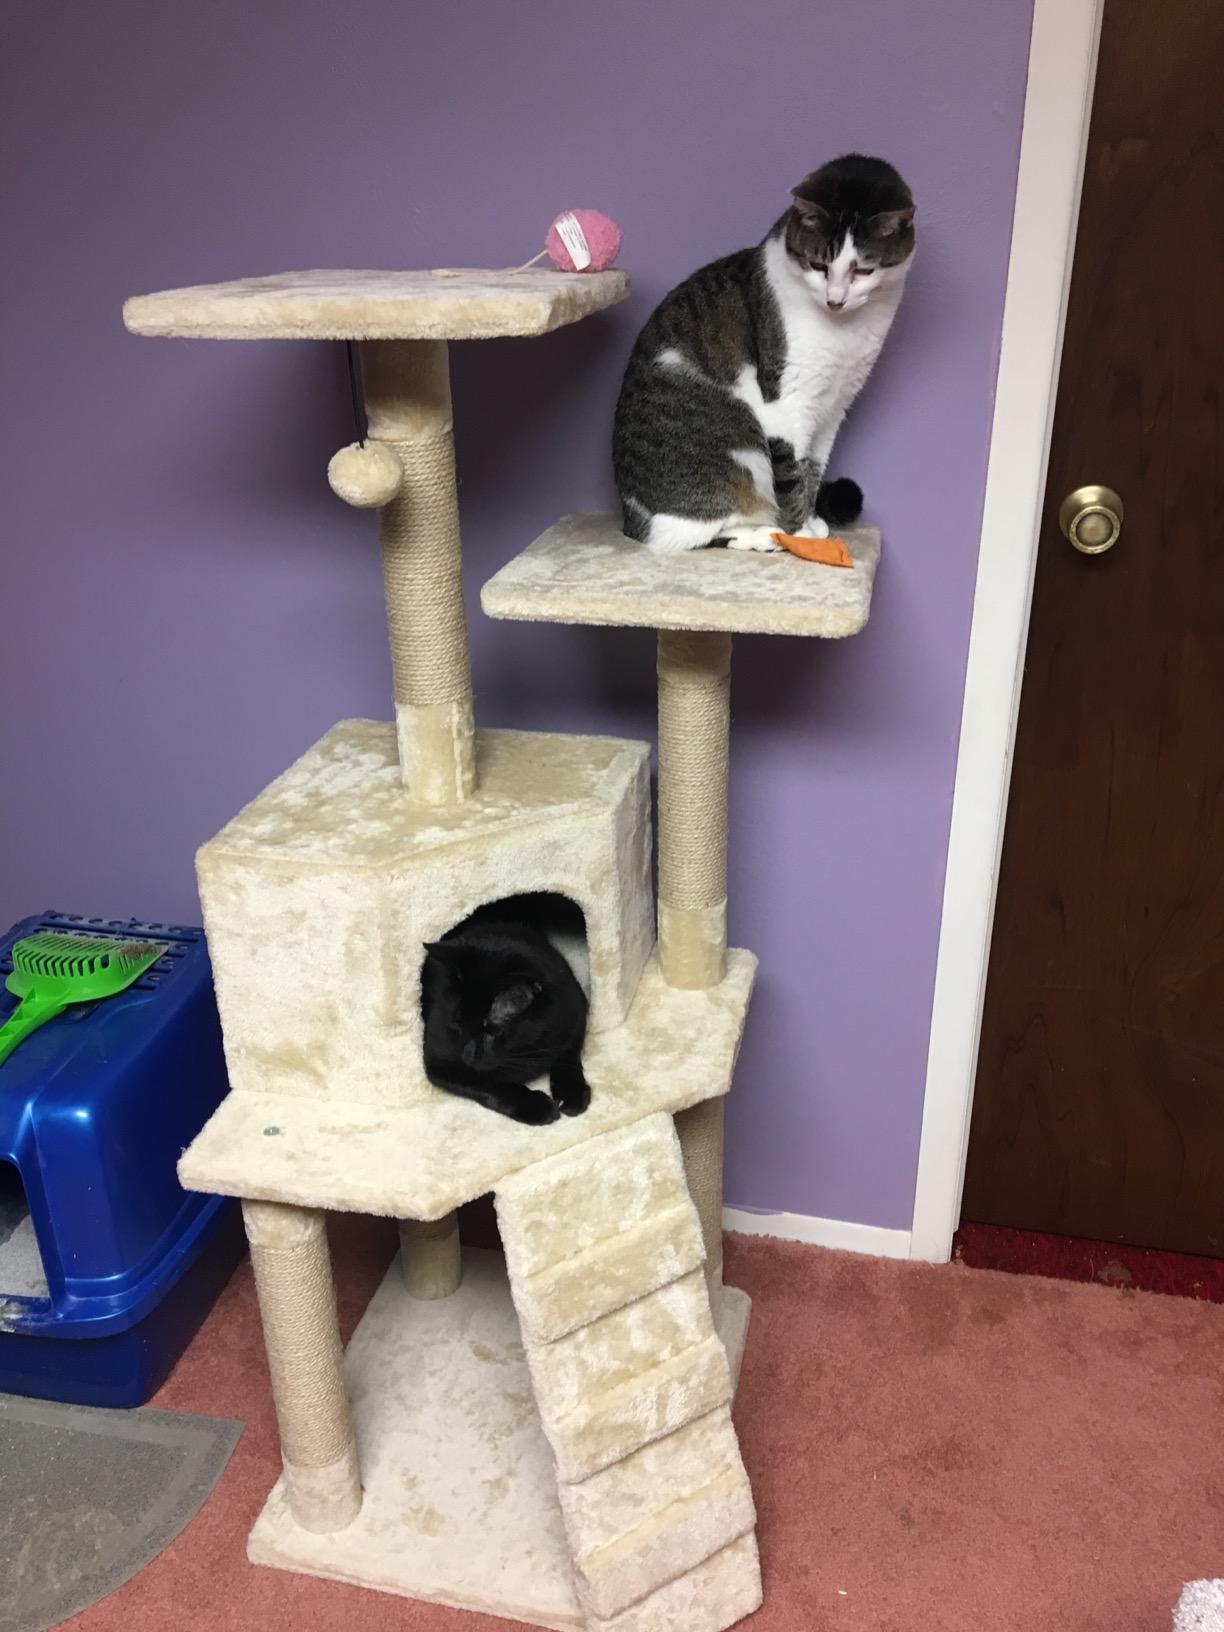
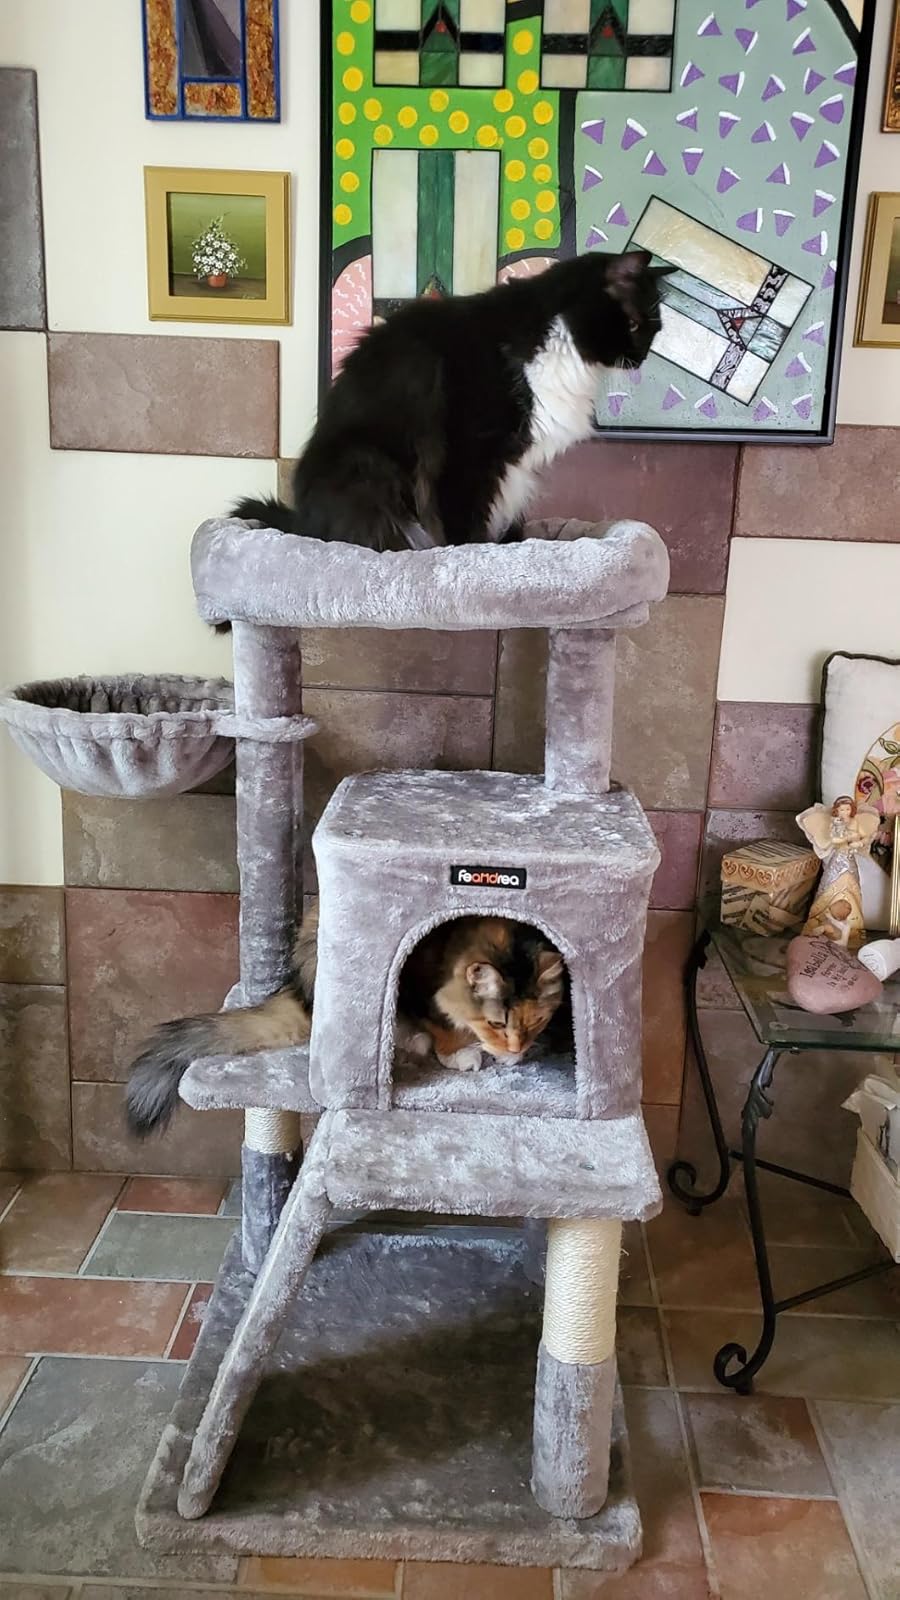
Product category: items_cat tree
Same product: no